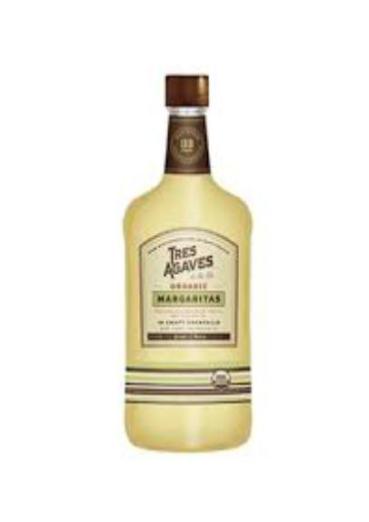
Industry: Food